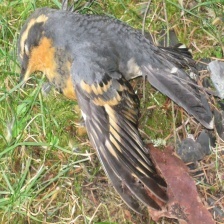
Species: VARIED THRUSH
Scientific name: IXOREUS NAEVIUS